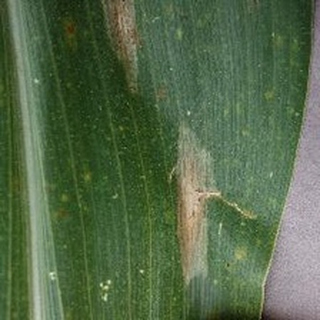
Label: corn_northern_leaf_blight